Isaac Williams (writer)

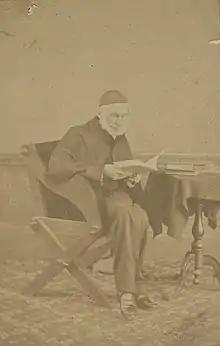
portrait from the Welsh Portrait Collection at the National Library of Wales, c. 1864.

The Reverend Isaac Williams (1802–1865) was a prominent member of the Oxford Movement (or "Tractarians"), a student and disciple of John Keble and, like the other members of the movement, associated with Oxford University. A prolific writer, Williams wrote poetry and prose including the well known Tract: ""On Reserve in Communicating Religious Knowledge"".